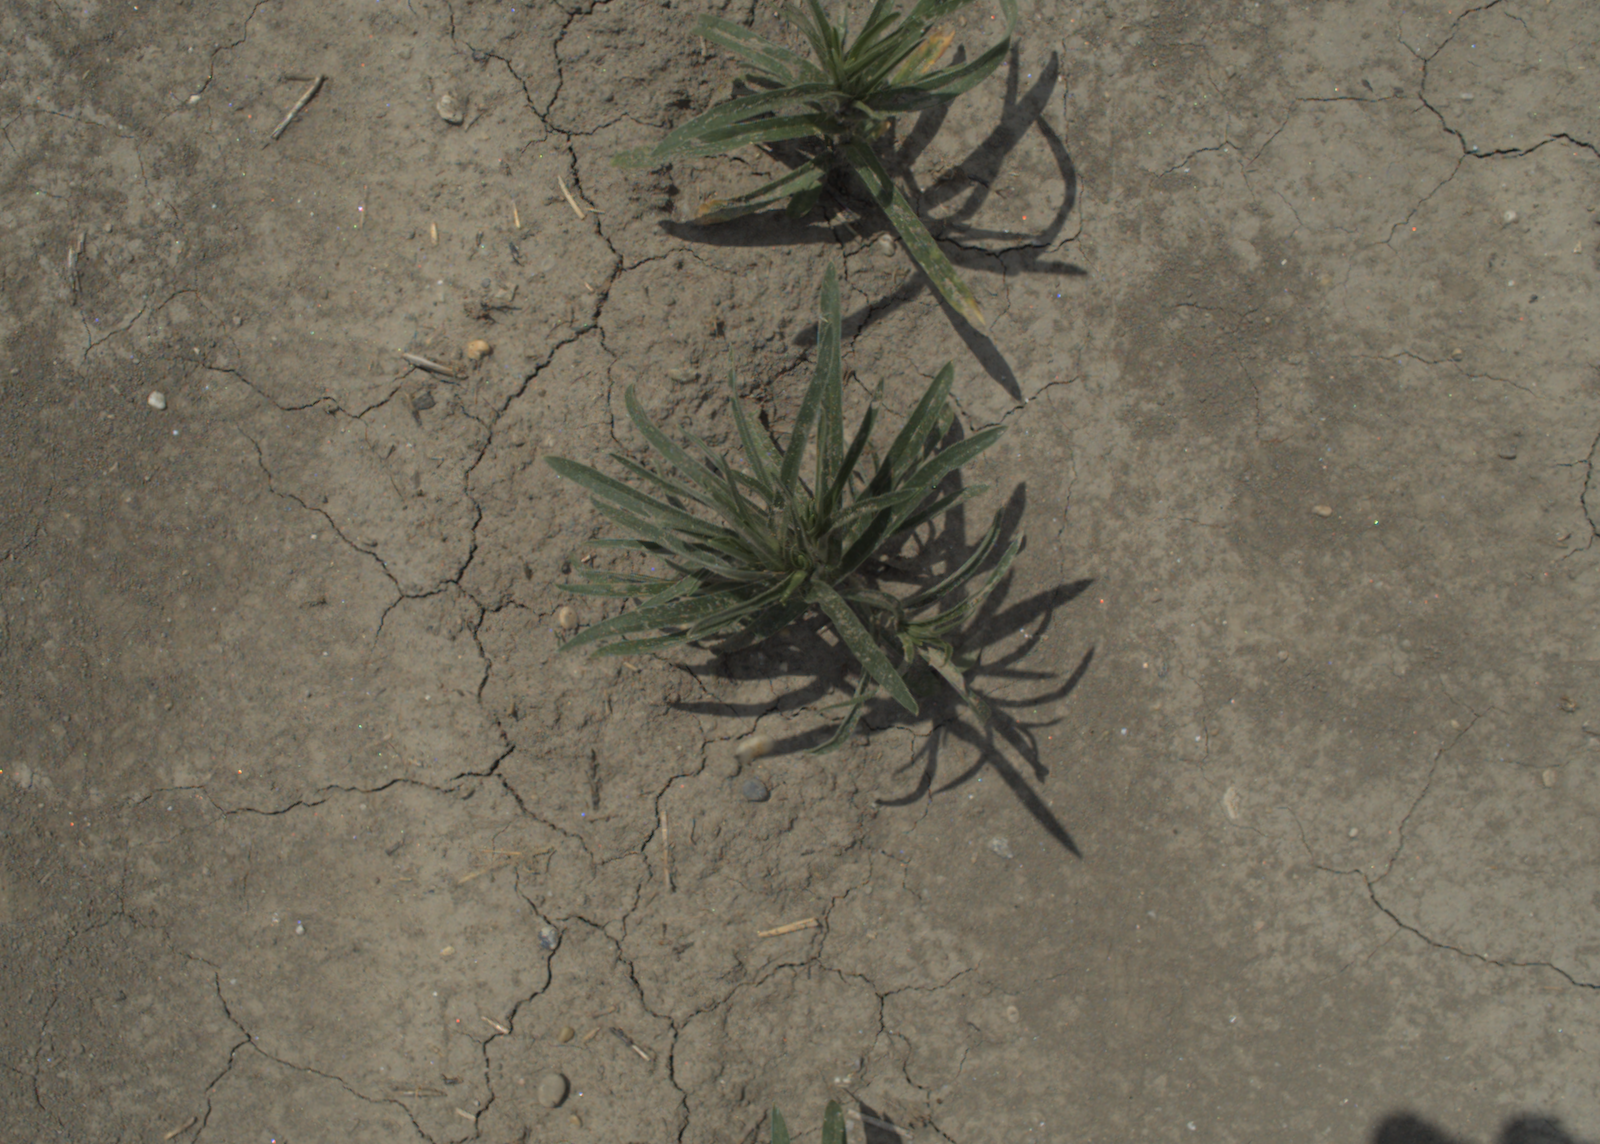
Capture date: 21.07.2021 12:33:09
Weather: mixed
Wind: medium
Seeding date: 08.06.2021
Plant canopy height (mm): 962